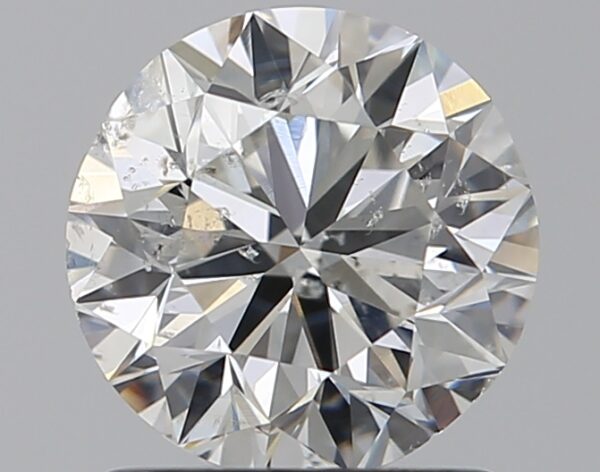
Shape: round
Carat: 1.2
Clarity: SI2
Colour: G
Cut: VG
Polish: EX
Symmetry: VG
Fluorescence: N
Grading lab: GIA
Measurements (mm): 6.61 x 6.69 x 4.26